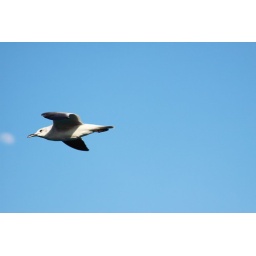
Some photos of birds that were flying around the rock